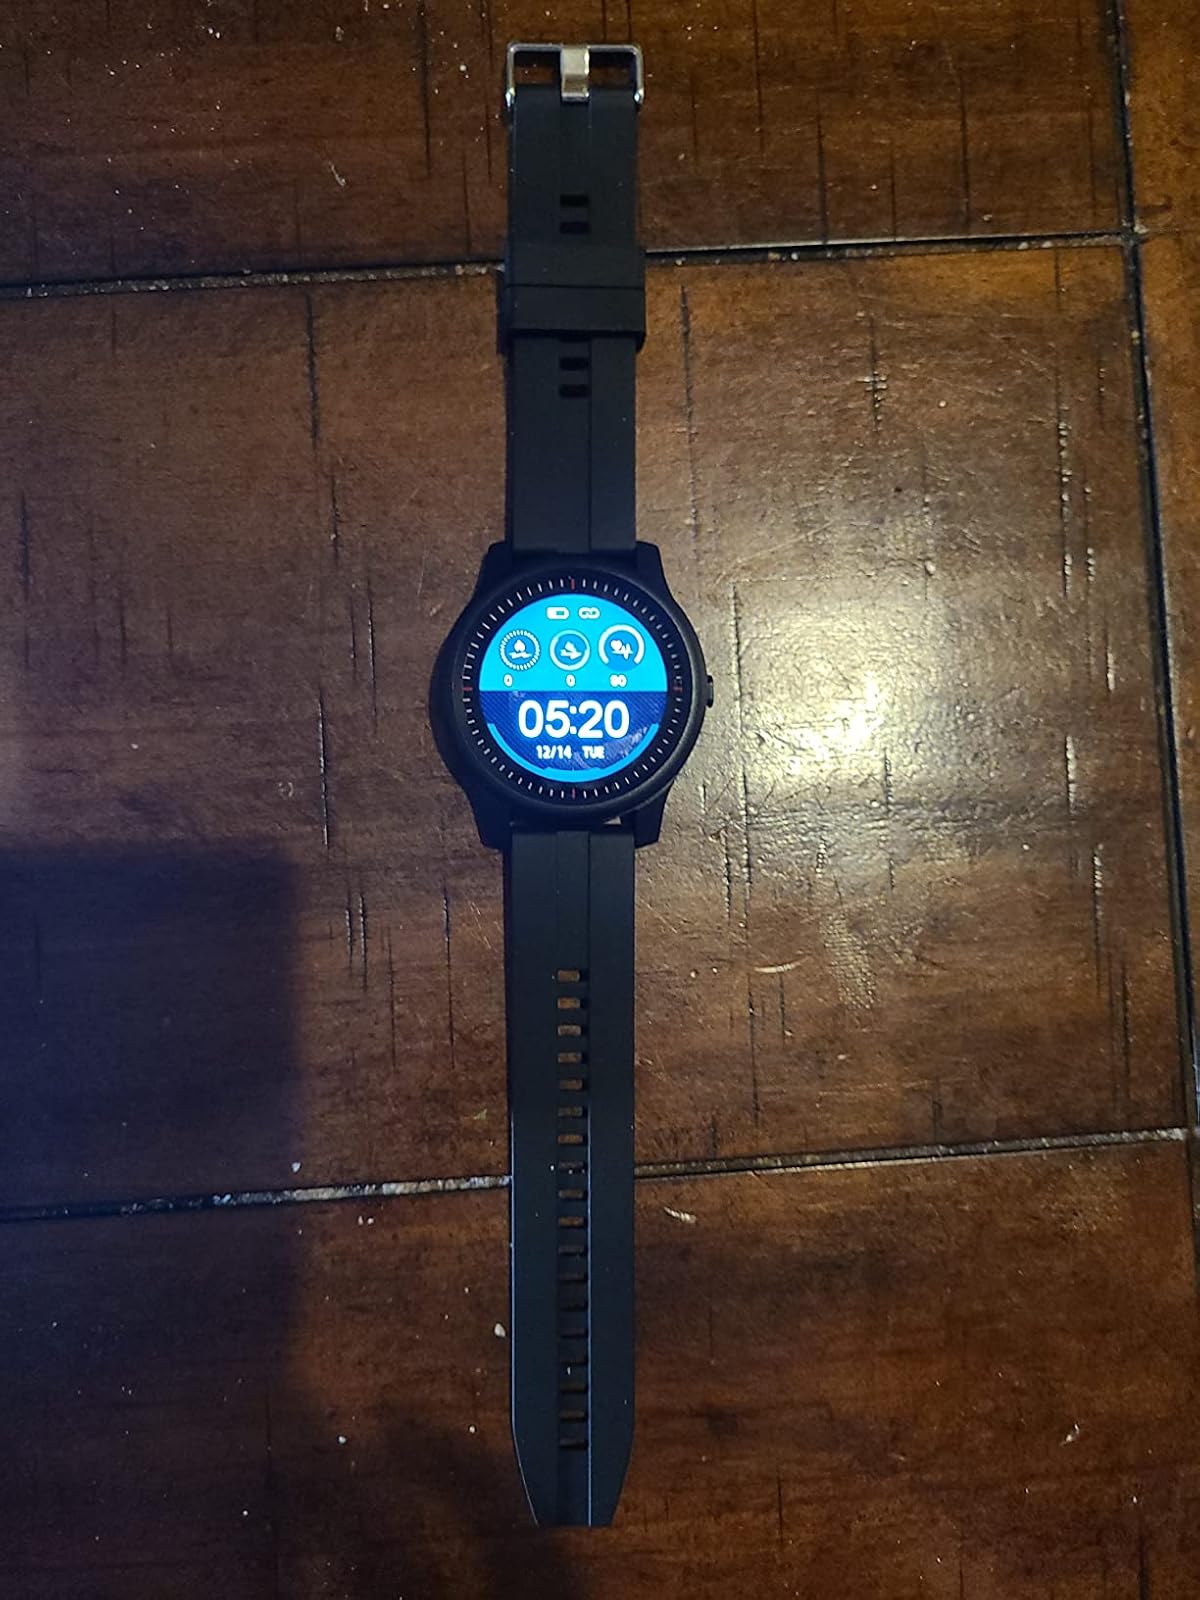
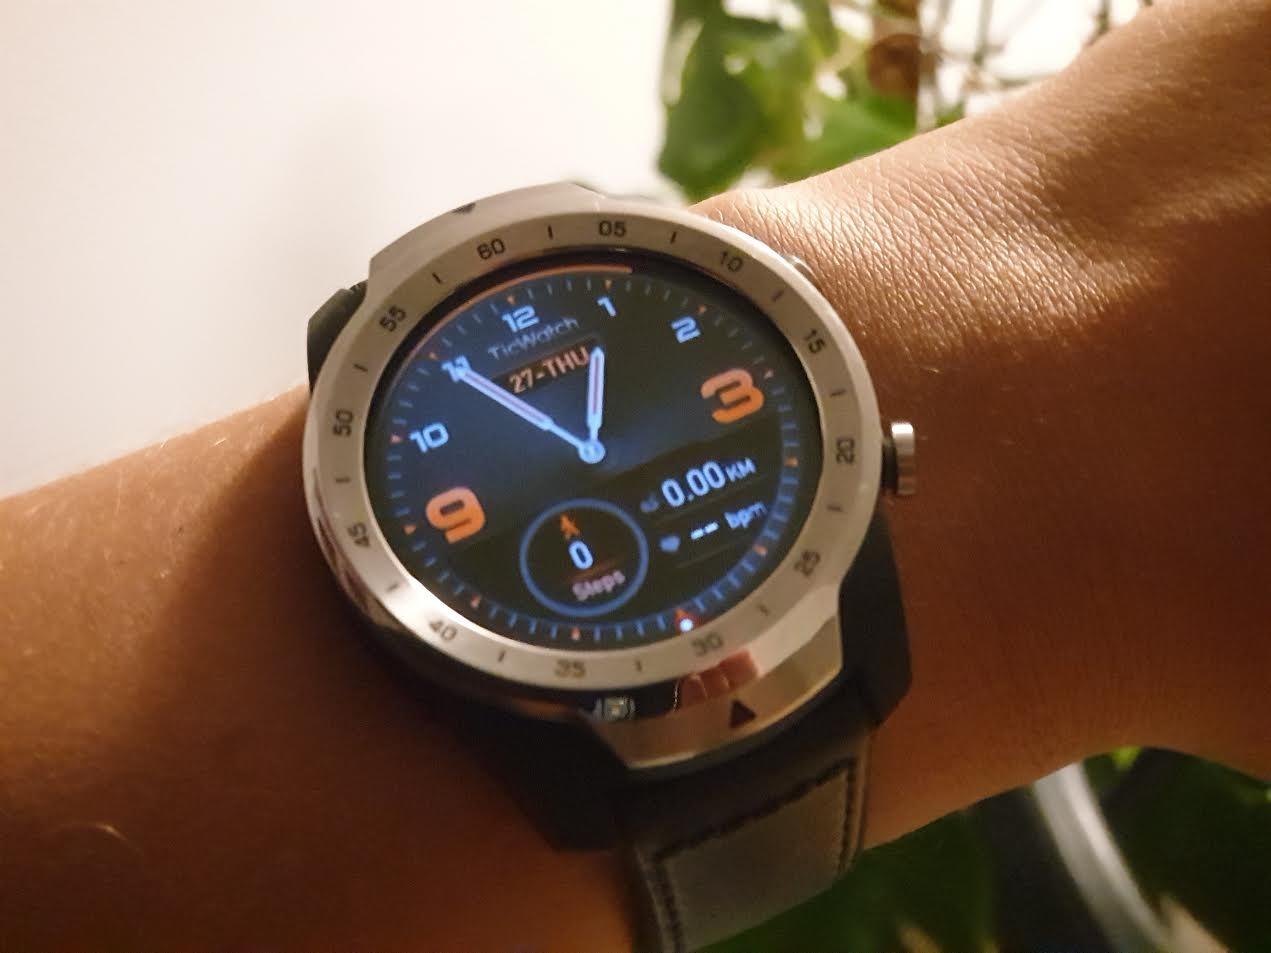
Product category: smartwatch
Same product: no